Sky position (RA, Dec in degrees): 126.624, 7.148
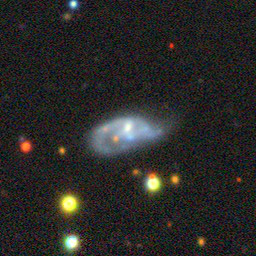
Galaxy morphology: Unbarred Loose Spiral Galaxies